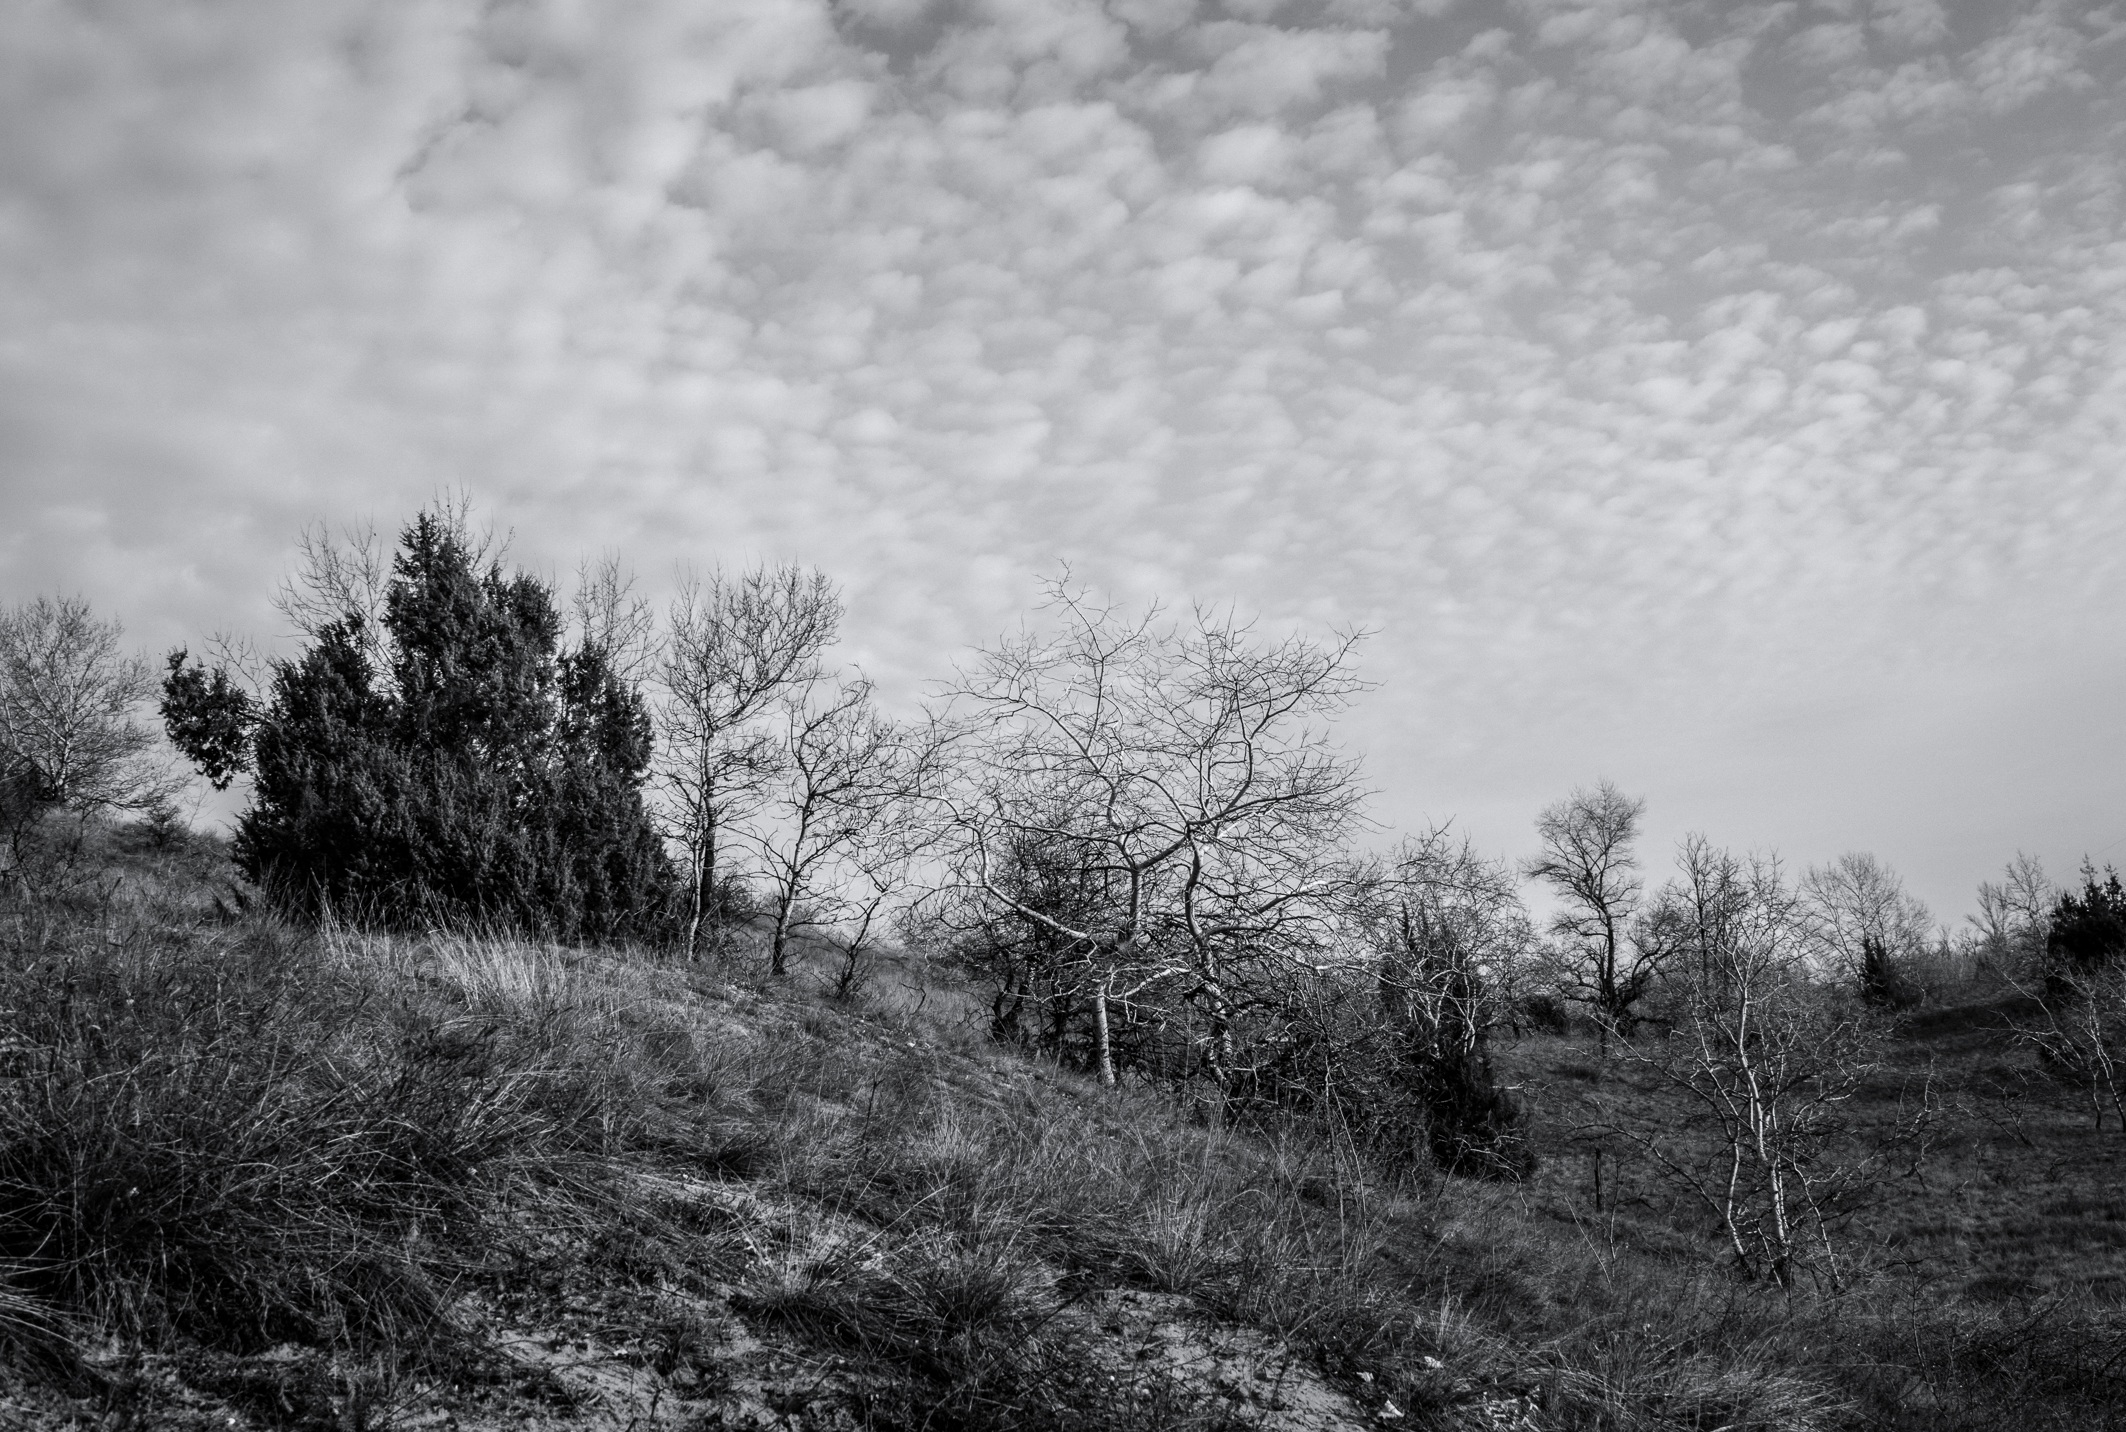
landscape, tree, nature, forest, grass, sand, snow, winter, cloud, black and white, plant, sky, hill, autumn, monochrome, juniper, woodland, habitat, rural area, monochrome photography, atmospheric phenomenon, woody plant, sand hills, f l ph za, buck s